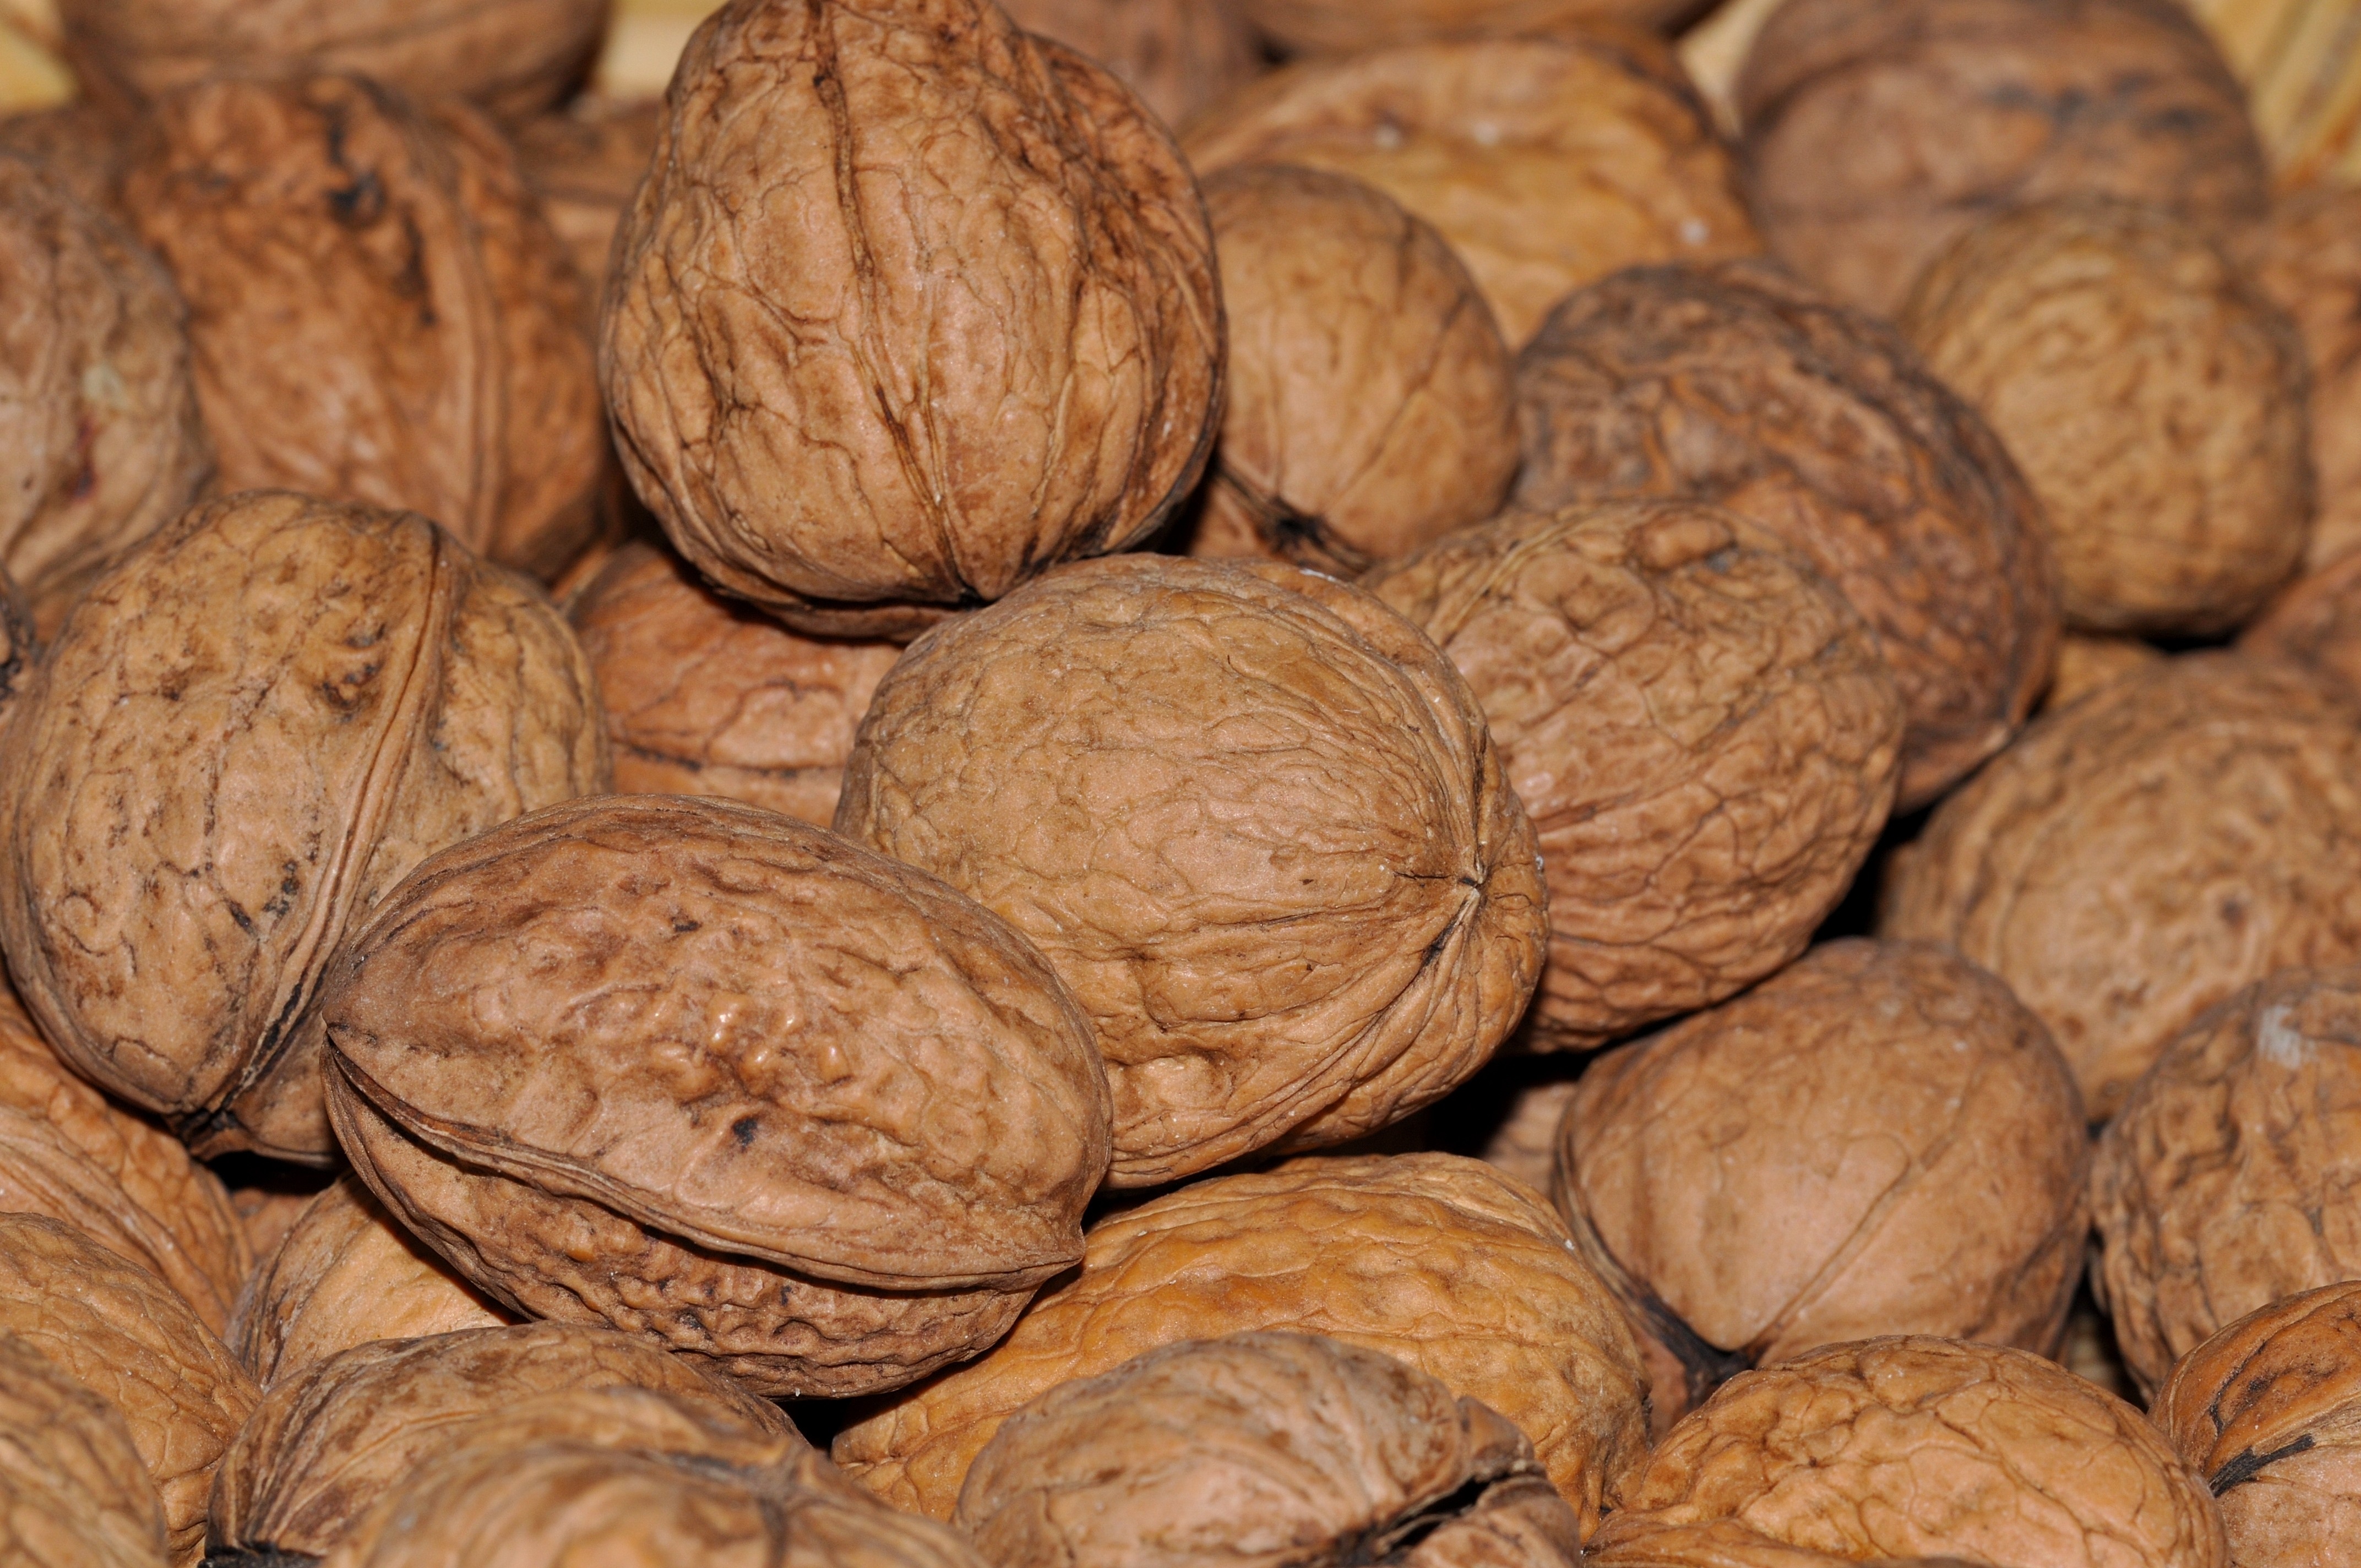
food, produce, nut, healthy, walnut, nuts, hazelnut, walnuts, nuts seeds, tree nuts